Melissa Scholes Young

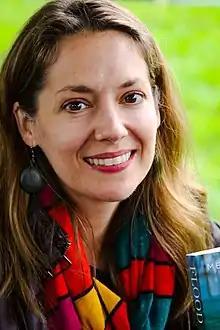
Melissa Scholes Young at the 2018 Gaithersburg Book Festival

Scholes Young was born in Hannibal, Missouri. She graduated from Monmouth College with a BA in history, from Stetson University with an MA in education, and from Southern Illinois University with an MFA in Creative Writing. She is an associate professor in literature at American University.